Rescue of Jews by Catholics during the Holocaust

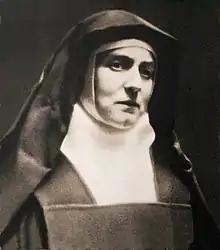
Edith Stein (ca. 1938-1939)

Among the most firm and consistent of senior Catholics to oppose the Nazis was Bishop Konrad von Preysing. Preysing was appointed as Bishop of Berlin in 1935. Preysing was loathed by Hitler, who said "the foulest of carrion are those who come clothed in the cloak of humility and the foulest of these Count Preysing! What a beast!". Von Preysing opposed the appeasing attitudes of Cardinal Bertram towards the Nazis and spoke out in public sermons and argued the case for firm opposition at bishops' conferences. He also worked with leading members of the resistance Carl Goerdeler and Helmuth James Graf von Moltke. He was part of the five-member commission that prepared the papal encyclical "Mit brennender Sorge" anti-Nazi encyclical of March 1937. In 1938, he became one of the co-founders of the "Hilfswerk beim Bischöflichen Ordinariat Berlin" (Welfare Office of the Berlin Diocese Office). He extended care to both baptized and unbaptized Jews and protested the Nazi euthanasia program.